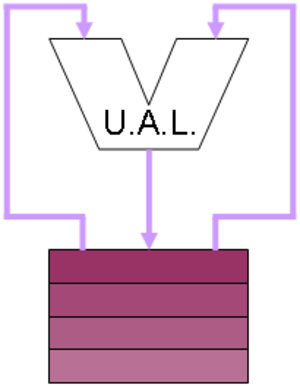
Le jeu d'instructions est l'ensemble des instructions machines qu'un processeur d'ordinateur peut exécuter. Ces instructions machines permettent d'effectuer des opérations élémentaires ou plus complexes. Le jeu d'instructions définit quelles sont les instructions supportées par le processeur. Le jeu d'instructions précise aussi quels sont les registres du processeur manipulables par le programmeur.